Velabrum

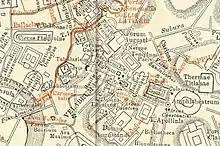
Plan showing the area of the Velabrum

The Velabrum is the low valley in the city of Rome that connects the Forum with the Forum Boarium, and the Capitoline Hill with the western slope of the Palatine Hill. The outer boundaries of the area are not themselves clear. Roman etymologies of the name are confused, with attempts to connect it to the Latin words (conveyance) and (cloth): Varro, Propertius, and Tibullus claimed that it was the location of a ferry; Plutarch, however, claimed the name derived from the awnings placed over the Circus Maximus during games. The name may also translate to "place of mud".